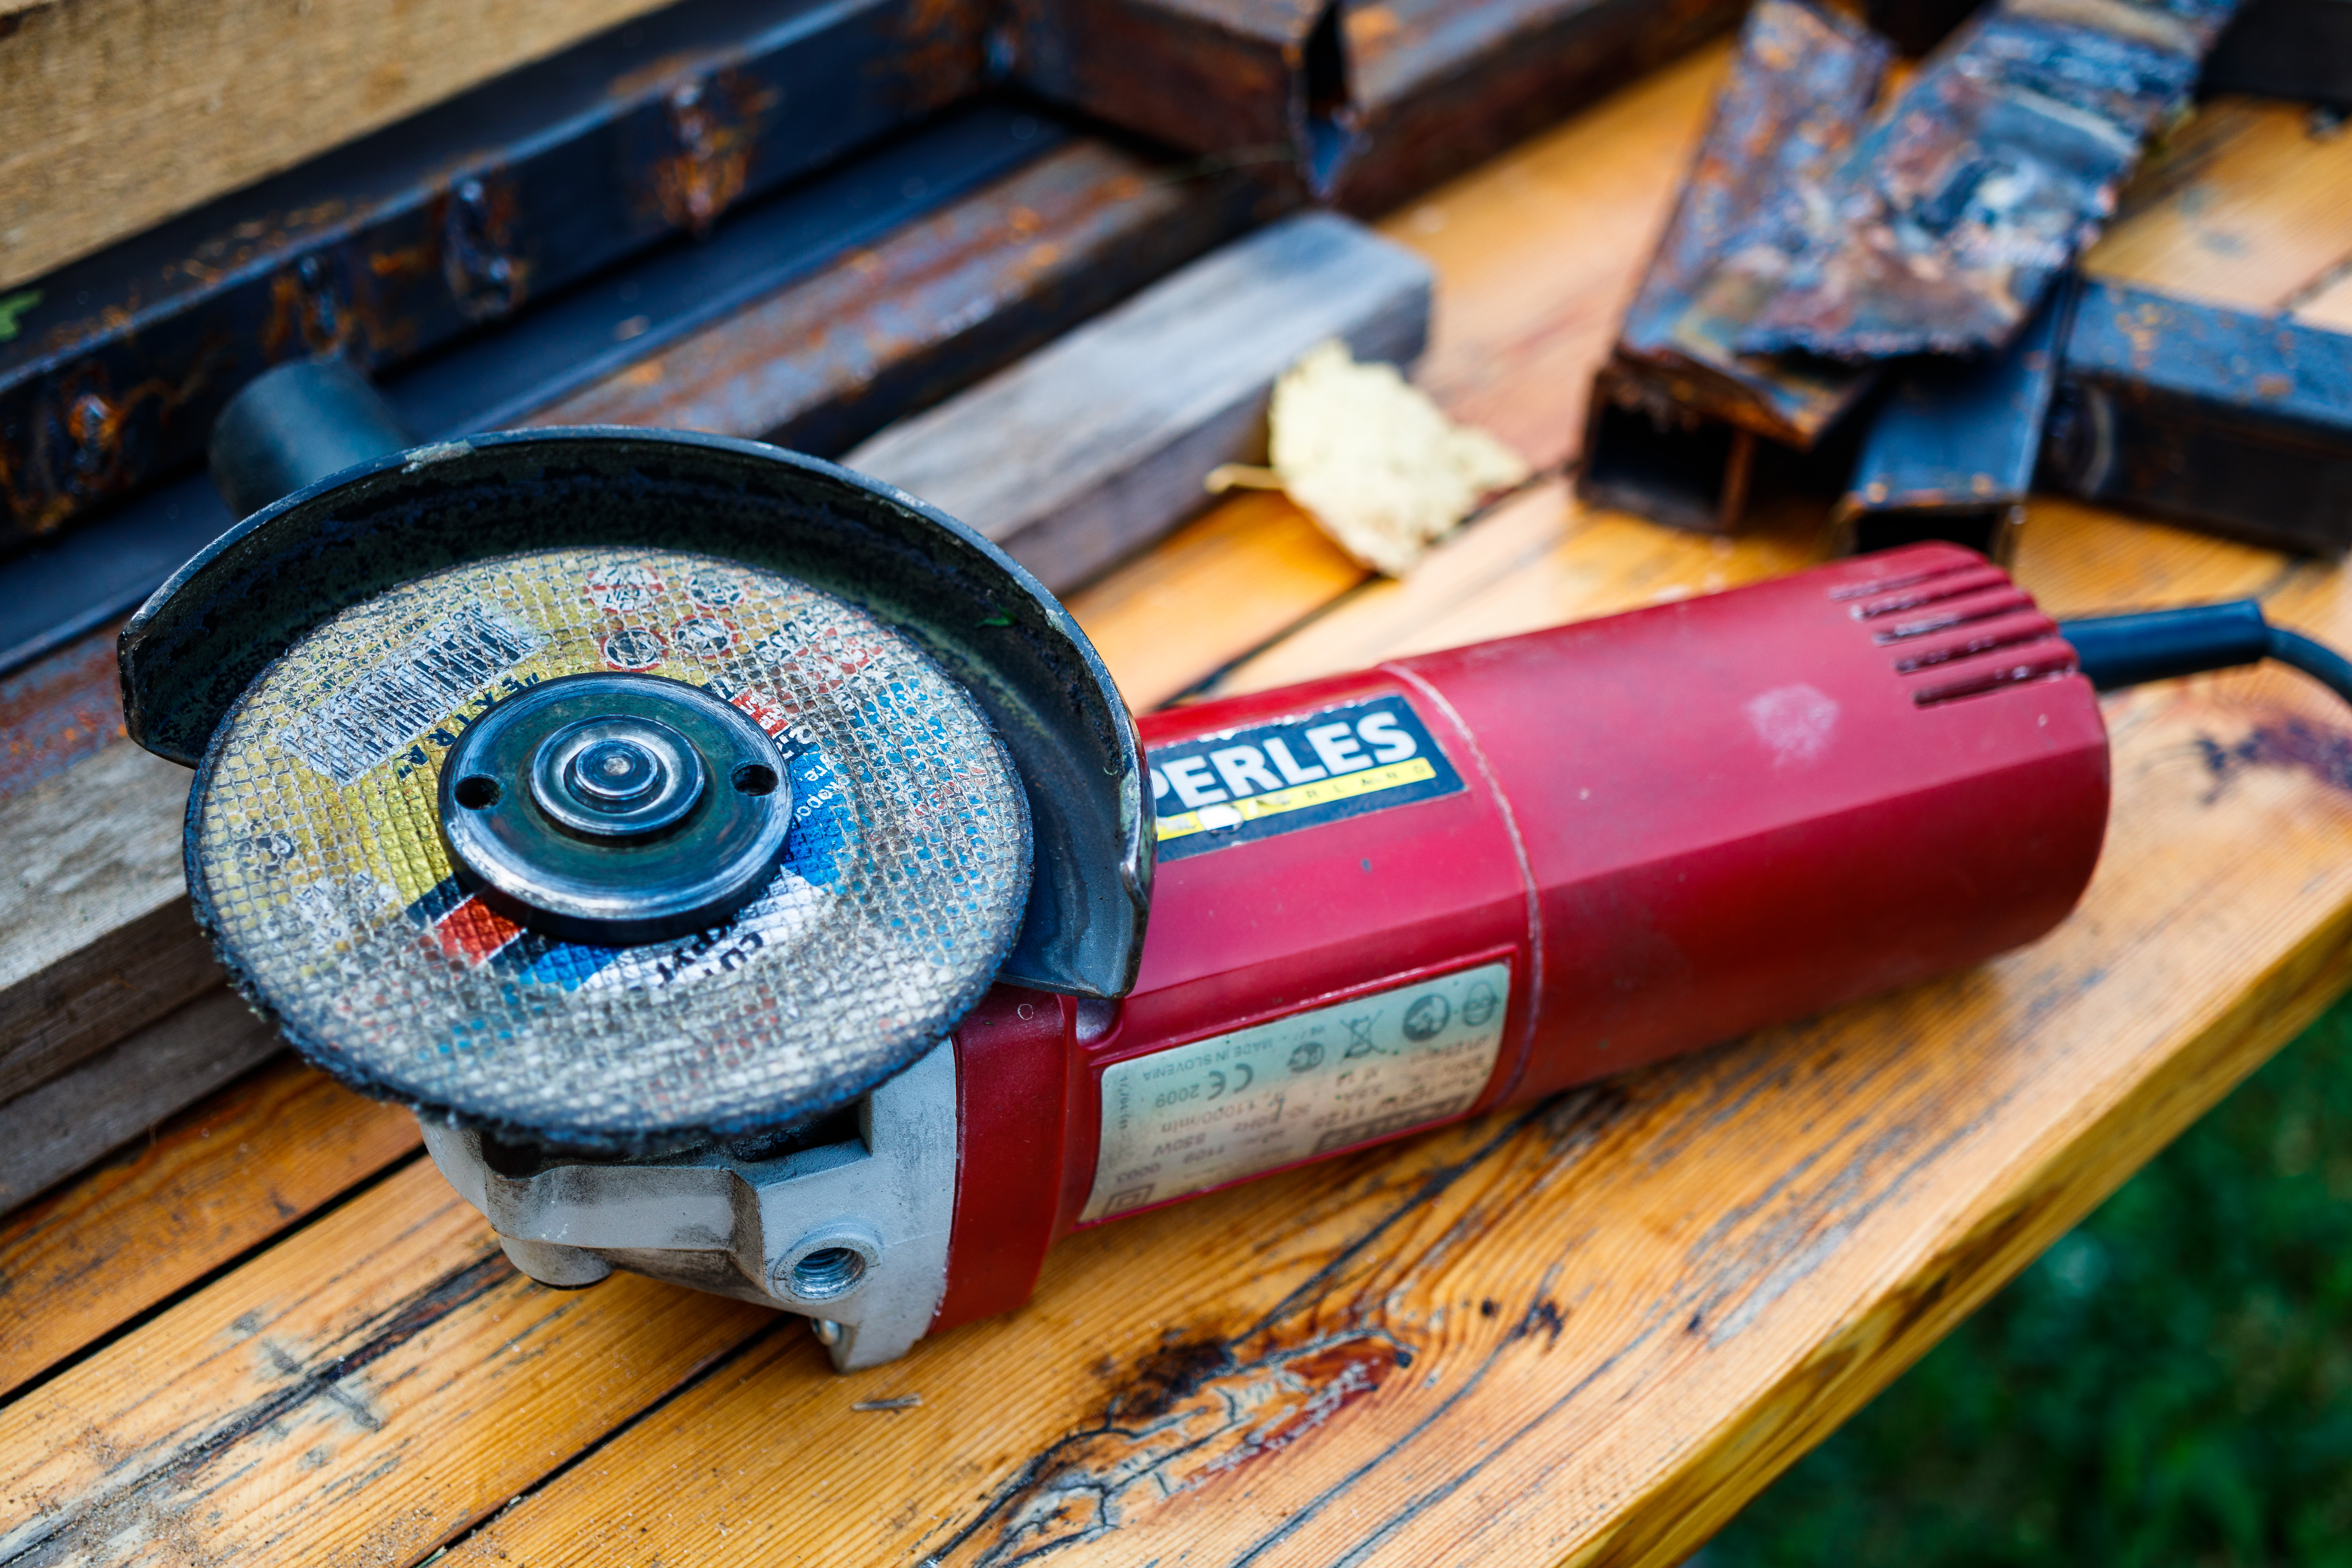
bulgarian, tool, construction, equipment, wood, metal, power tool, summer, garden, village, machine, hardwood, cylinder, wood stain, bicycle accessory